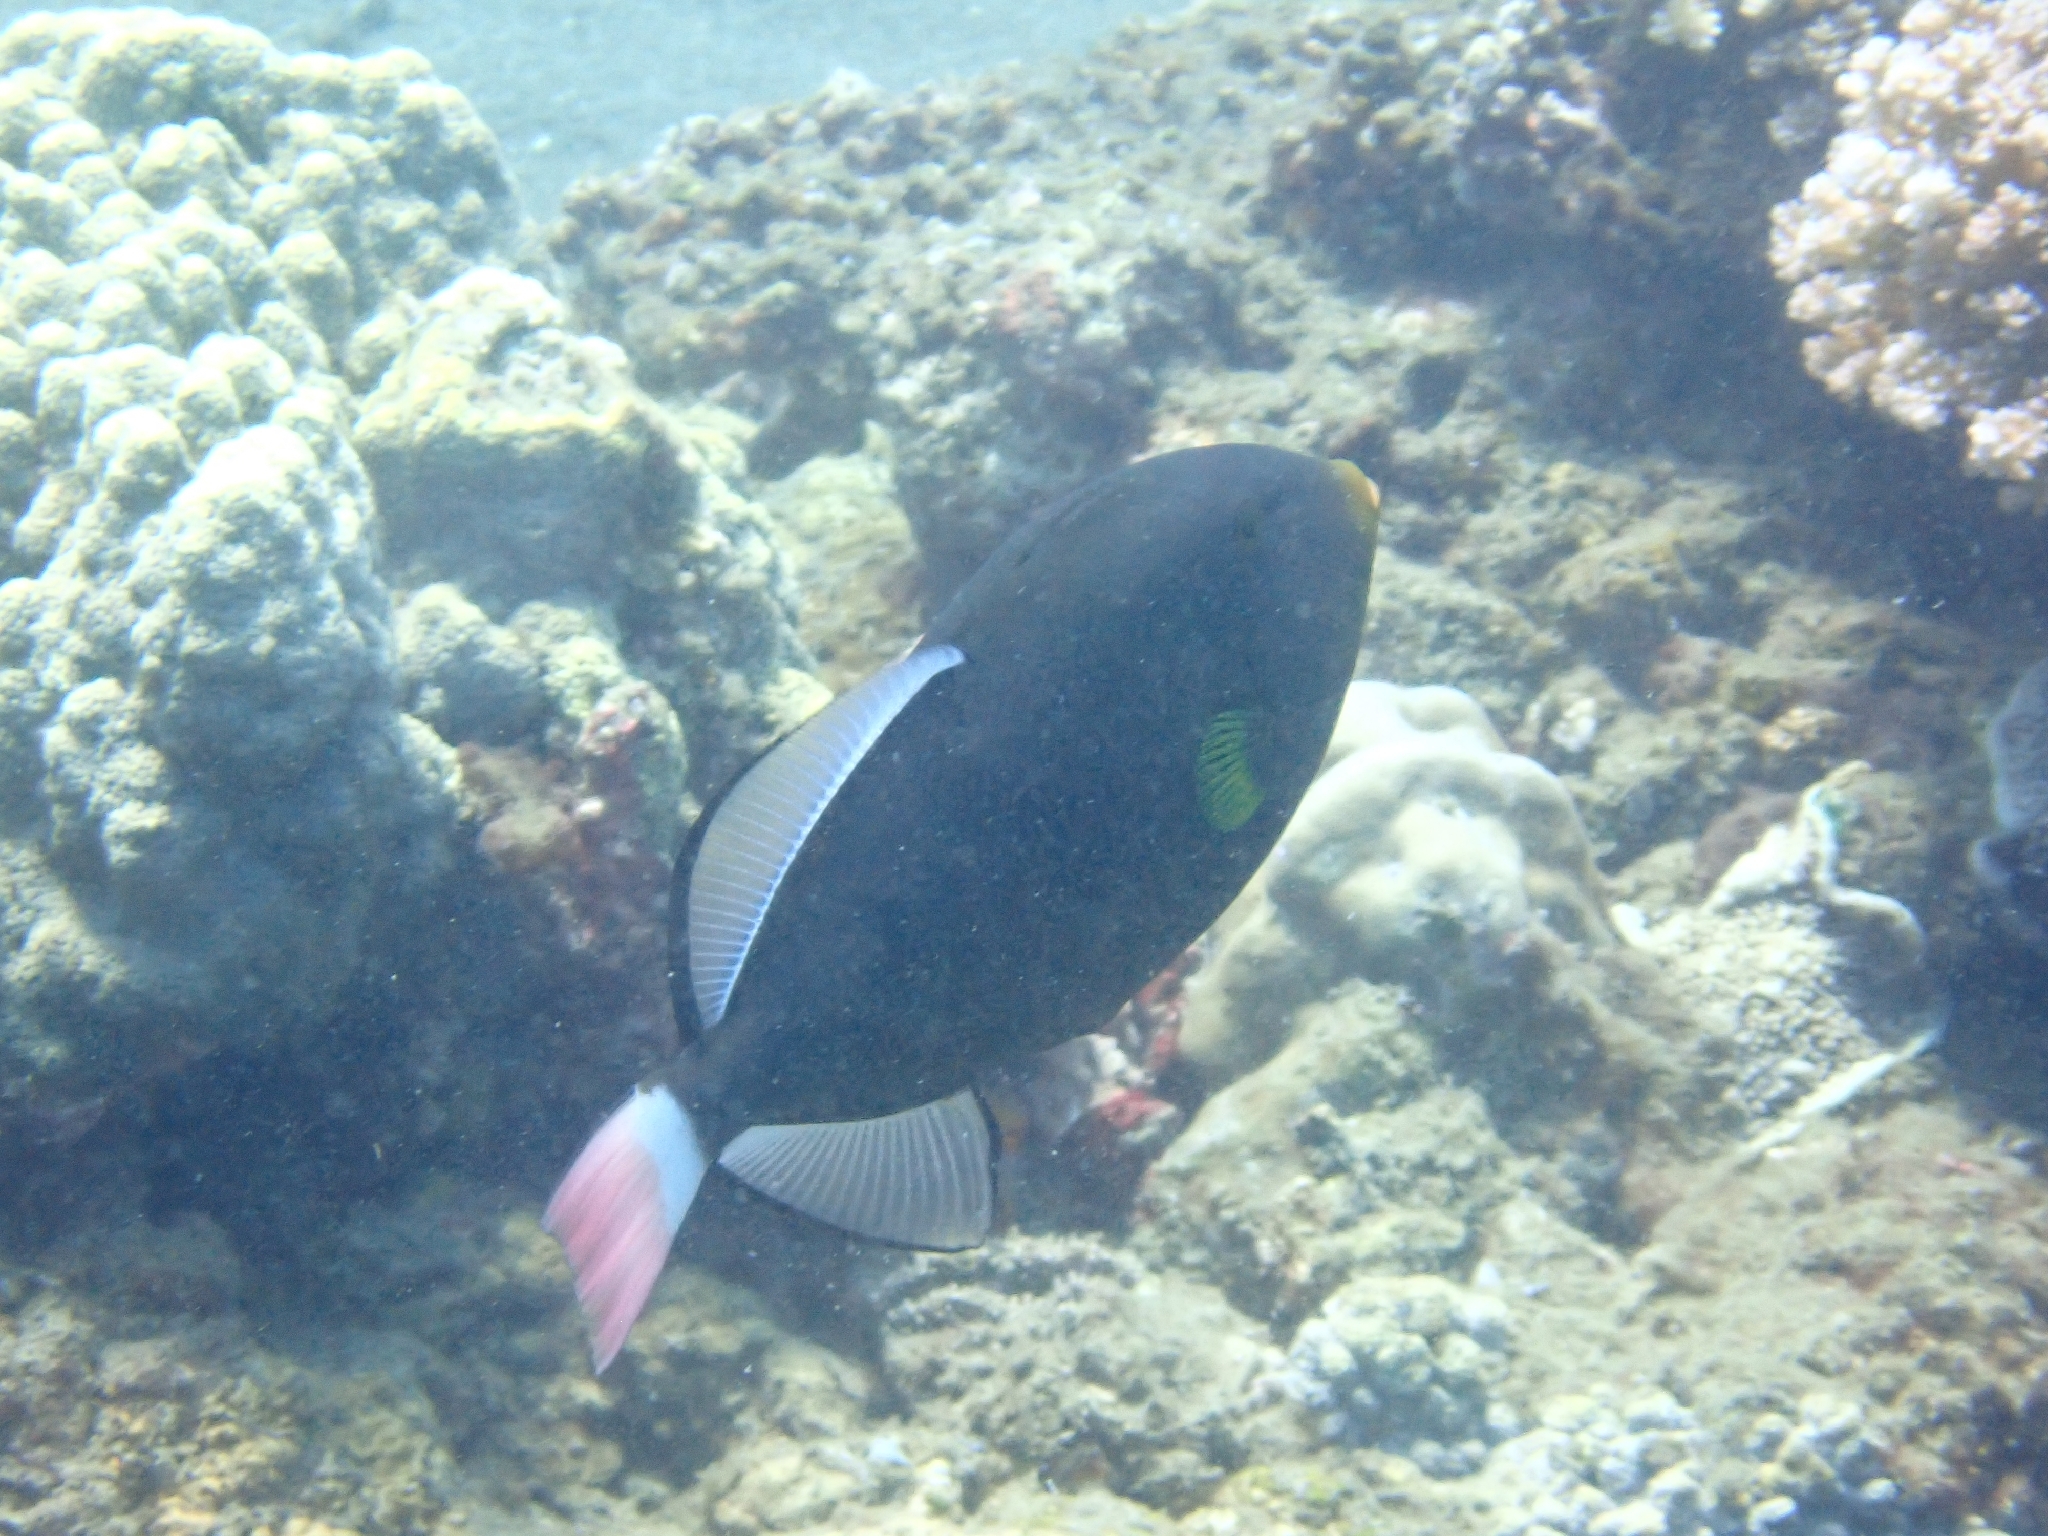
fish (species not among the labelled classes)